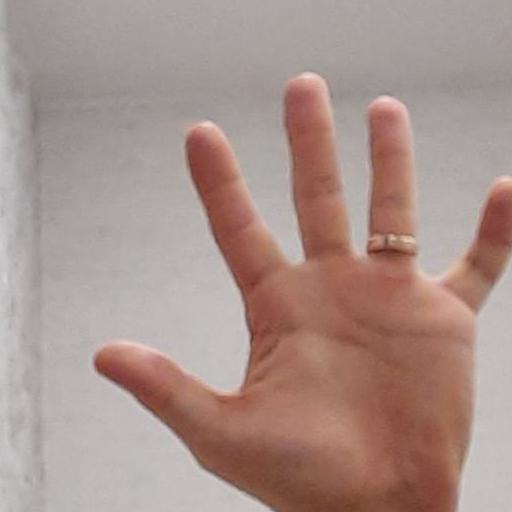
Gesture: palm